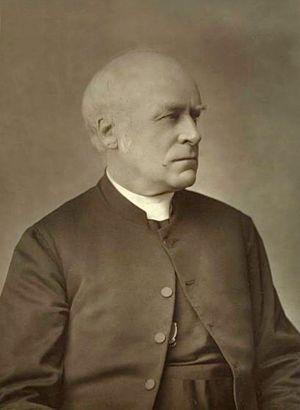
L'évêque de Manchester est un prélat de l'Église d'Angleterre. Il dirige le diocèse de Manchester, dans la province d'York. Son siège est la cathédrale de Manchester.